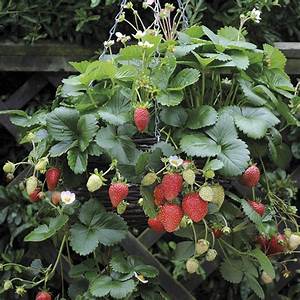
Label: Strawberry